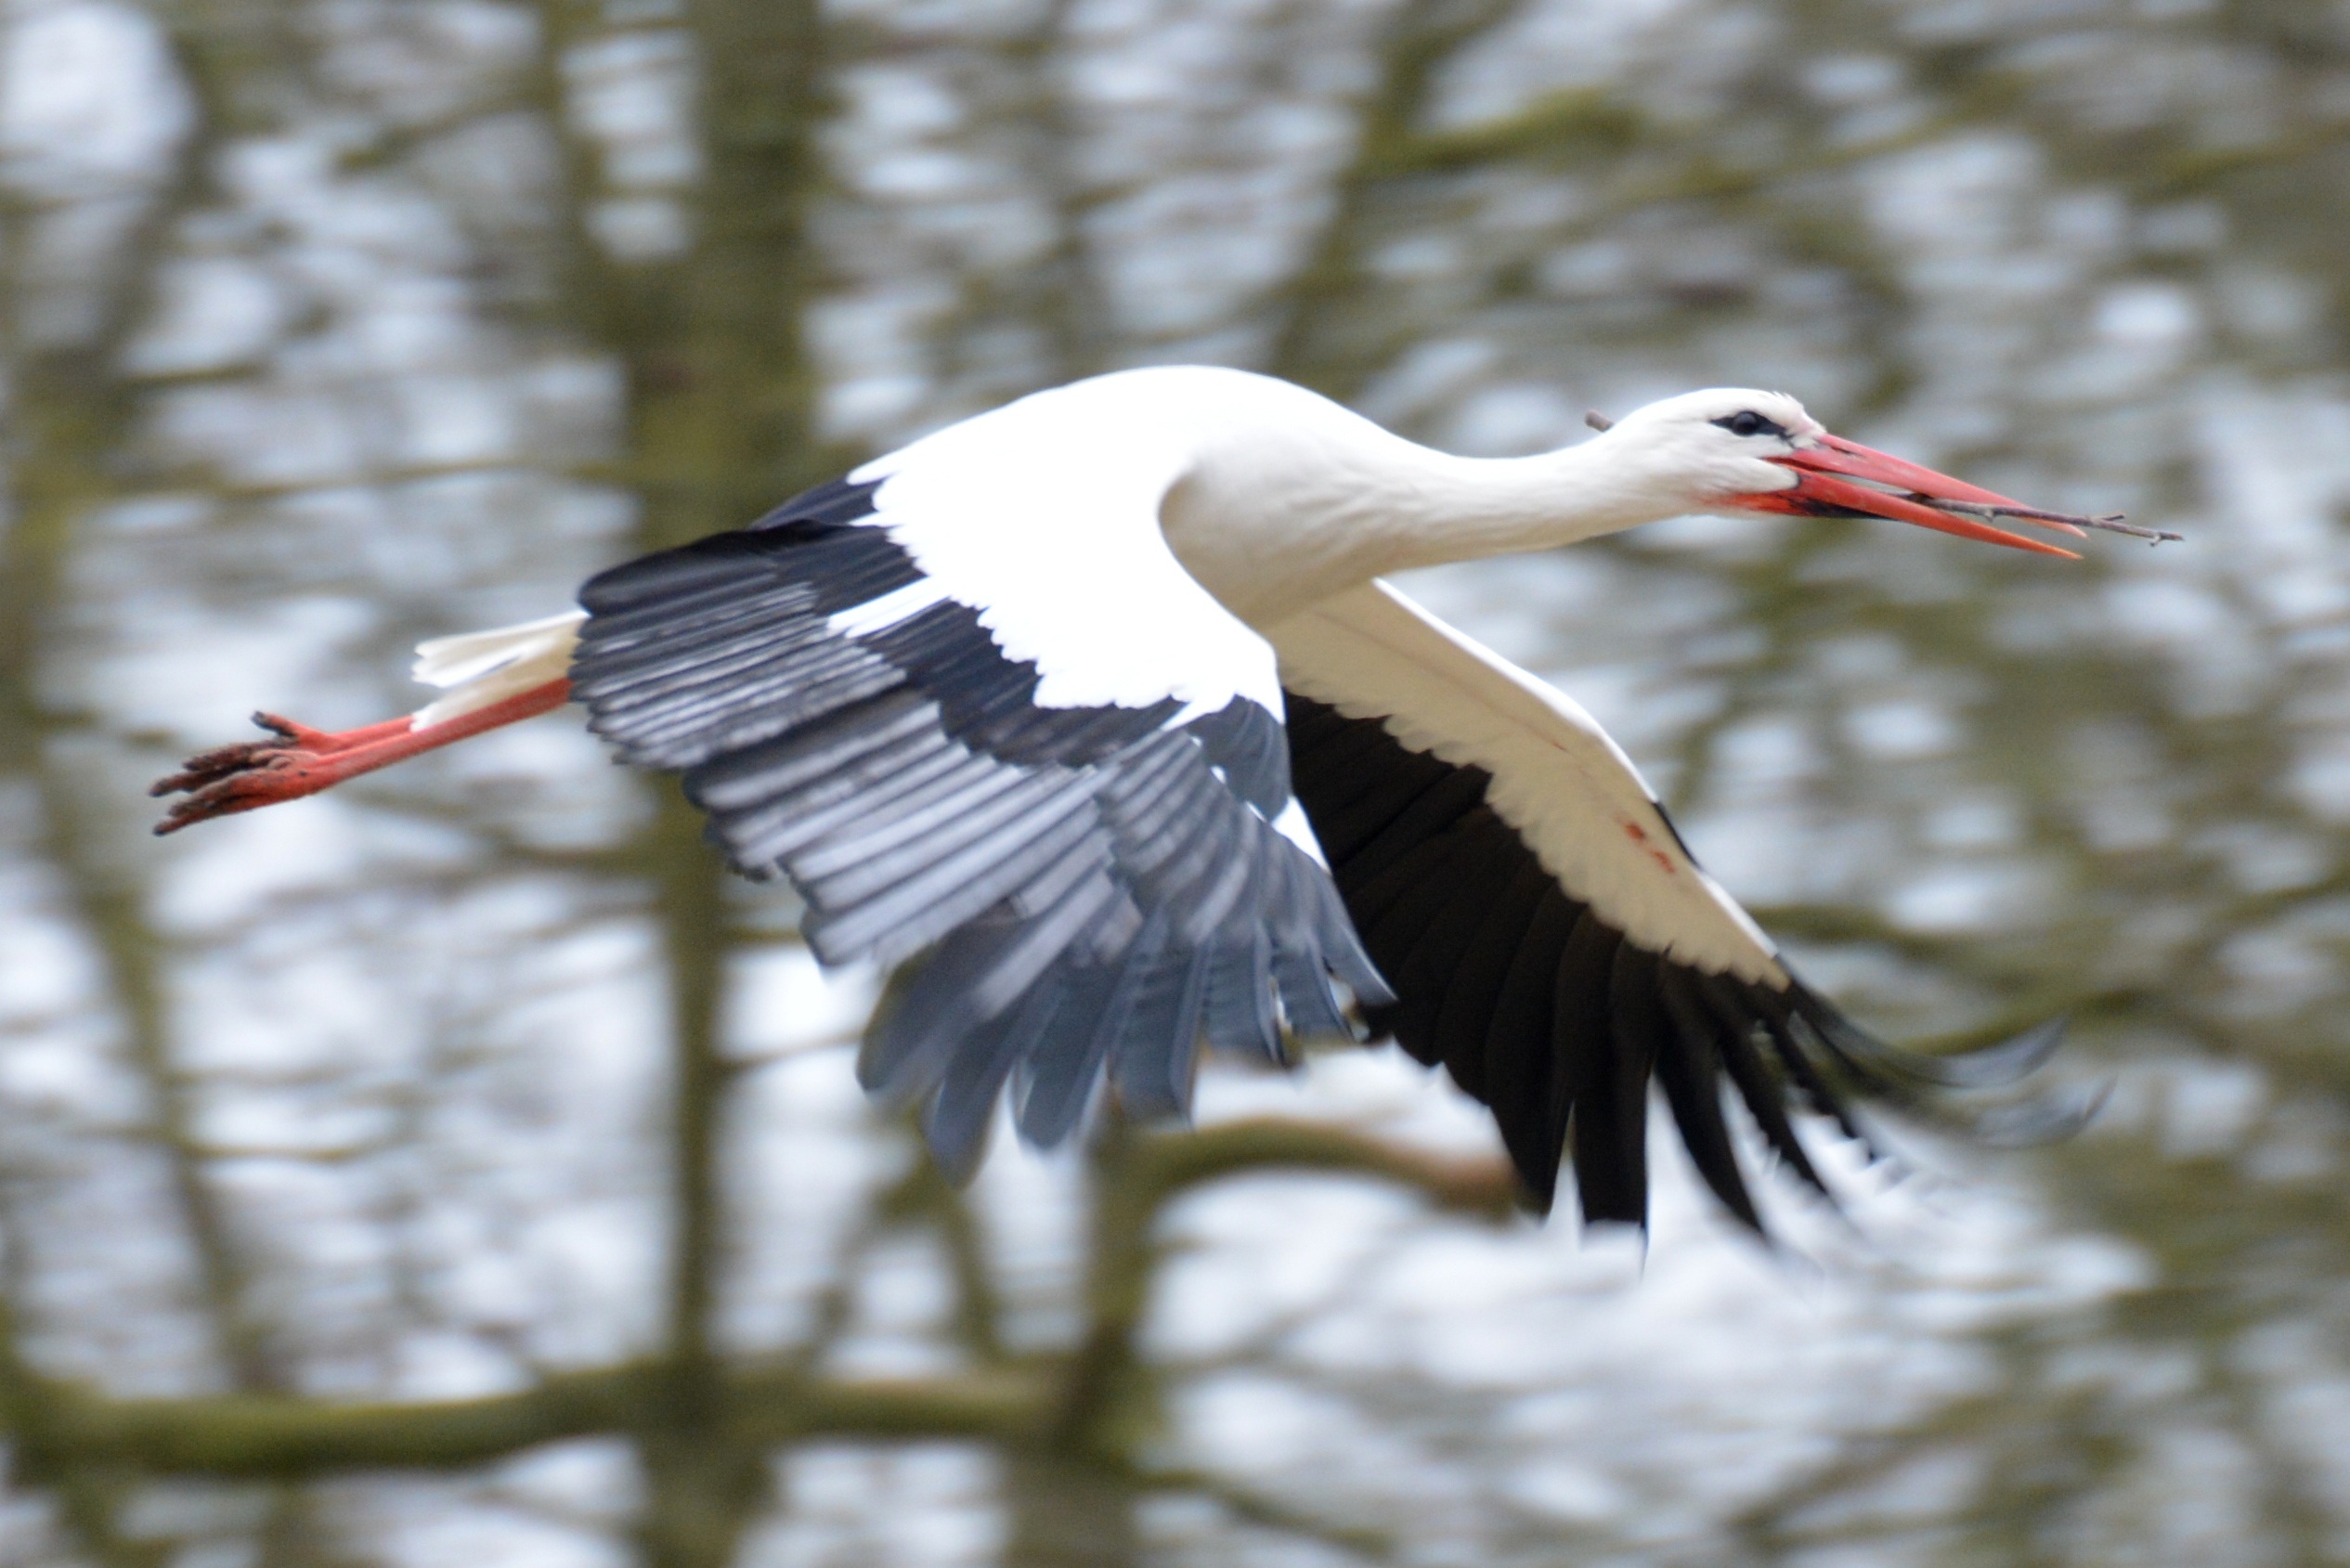
bird, wing, animal, fly, wildlife, beak, fauna, stork, vertebrate, water bird, white stork, ciconiiformes